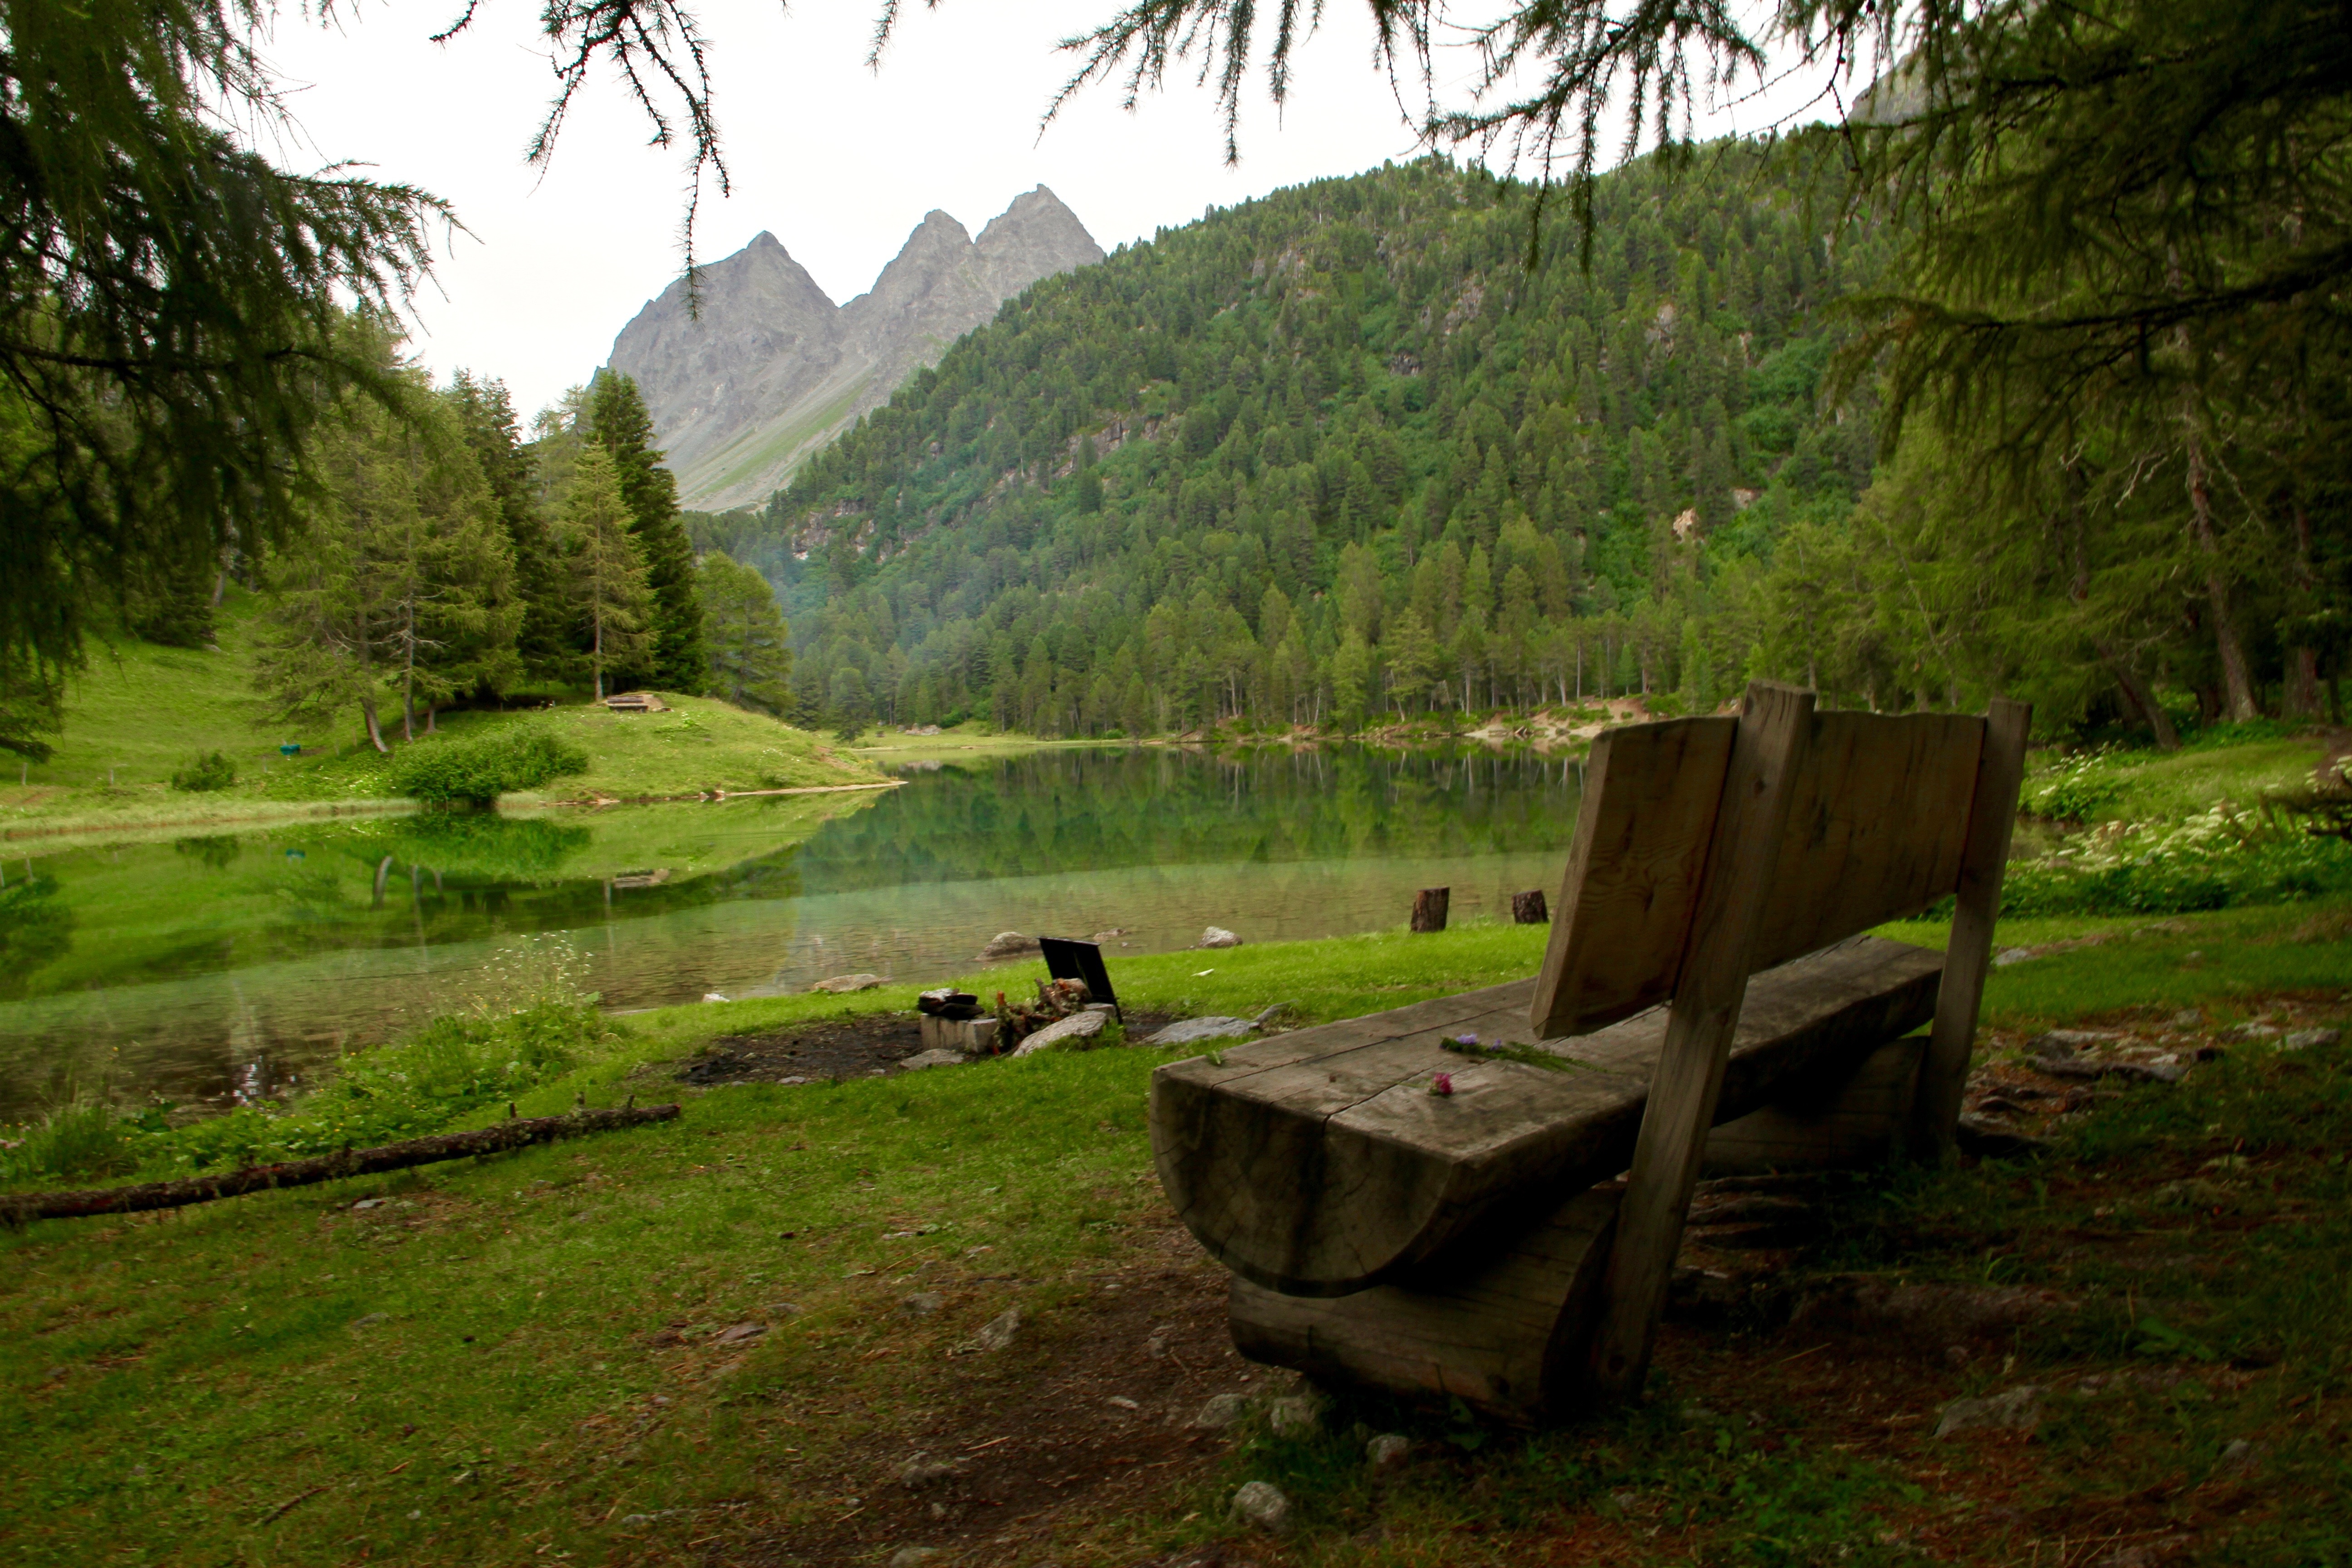
wilderness, meadow, lake, valley, pasture, ecosystem, rural area